1980–81 Los Angeles Lakers season

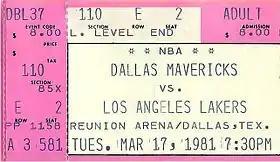
A ticket for a March 1981 game between the Los Angeles Lakers and the Dallas Mavericks.

The 1980–81 NBA season was the Lakers' 33rd season in the NBA and the 21st season in Los Angeles. The Lakers were attempting to become the first team since 1969 to repeat as NBA Champions. Despite missing Magic Johnson for 45 games due to a knee injury, the Lakers still managed an impressive 54–28 record during the regular season, and they were the #3 seed heading into the Western Conference playoffs. However, the underdog Houston Rockets eliminated the Lakers in a best-of-three first round series two games to one.